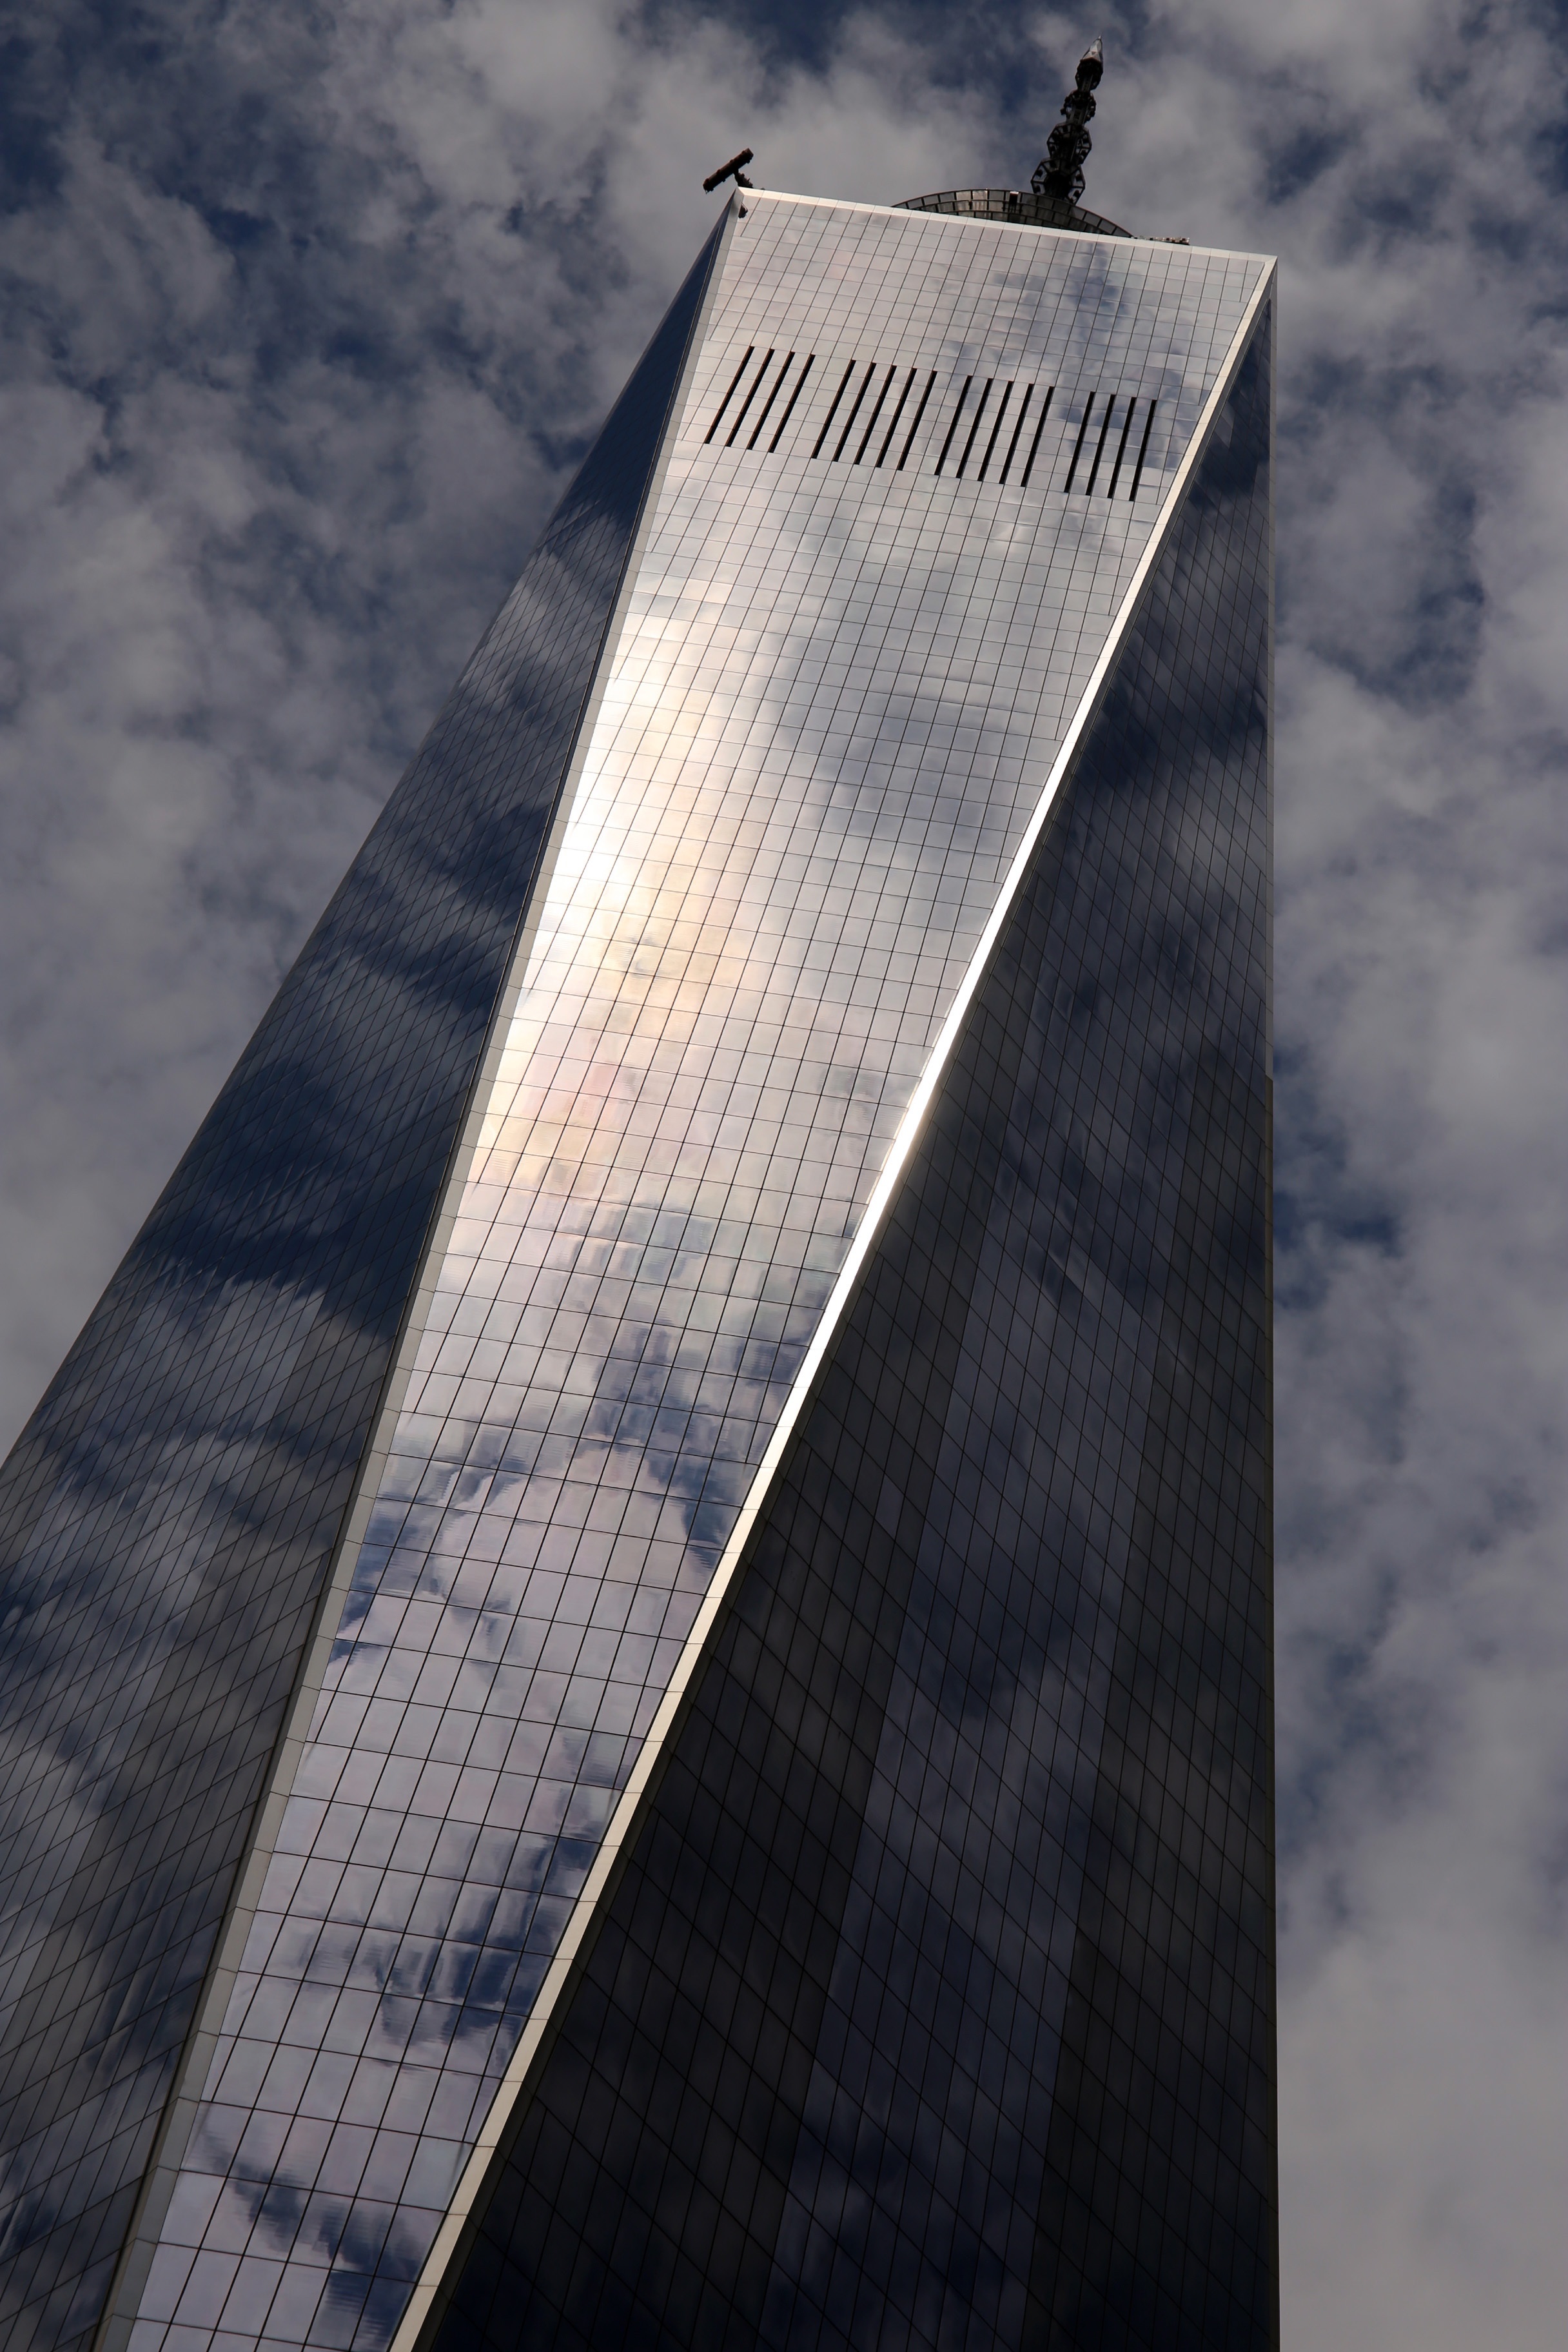
wing, light, architecture, city, skyscraper, urban, new york, manhattan, construction, tower, nyc, blue, united states, buildings, shape, cities, atmosphere of earth, one world